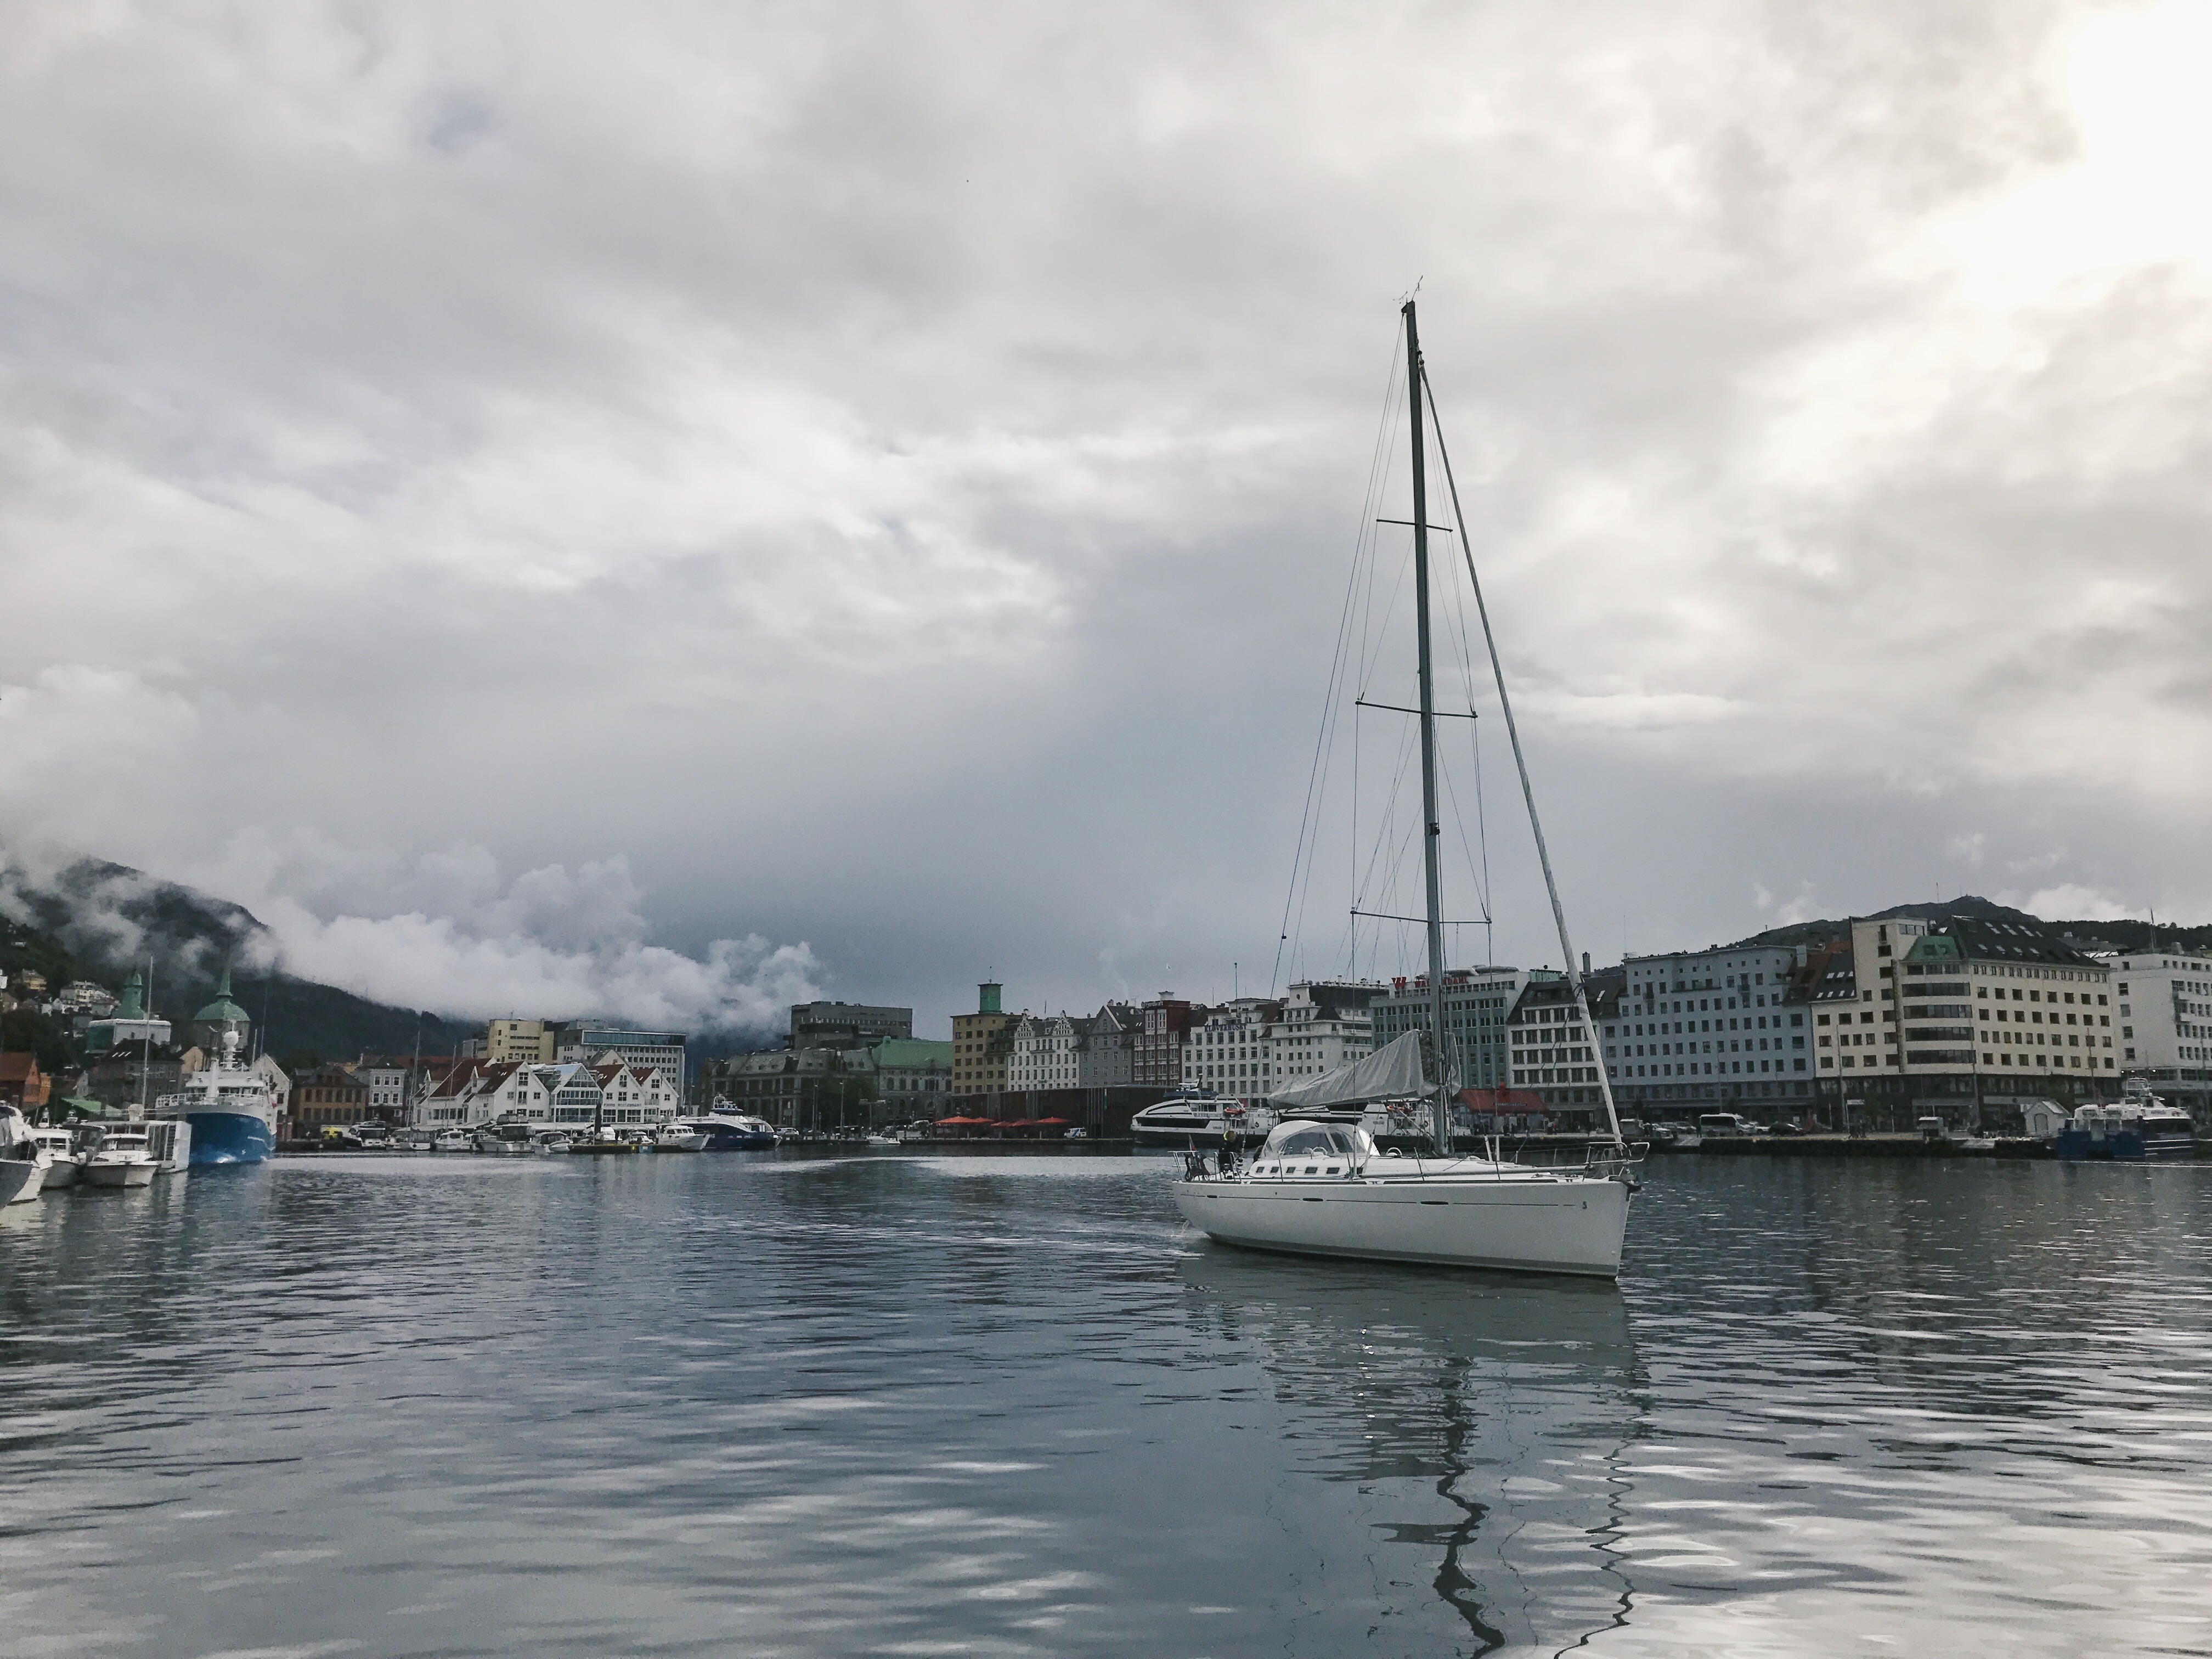
sea, dock, boat, ship, vehicle, mast, sailing, bay, harbor, marina, sailboat, sail, channel, watercraft, sailing ship